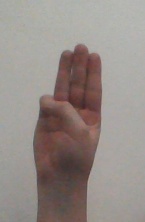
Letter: thaa